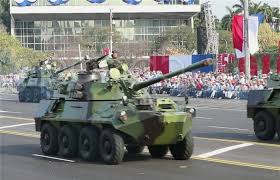
Label: BTR-60